Montreuil-sur-Brêche

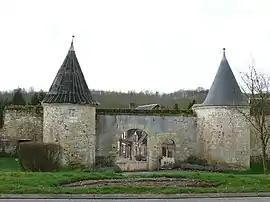
The fortified manor of Ponceaux in Montreuil-sur-Breche

Montreuil-sur-Brêche is a commune in the Oise department in northern France.